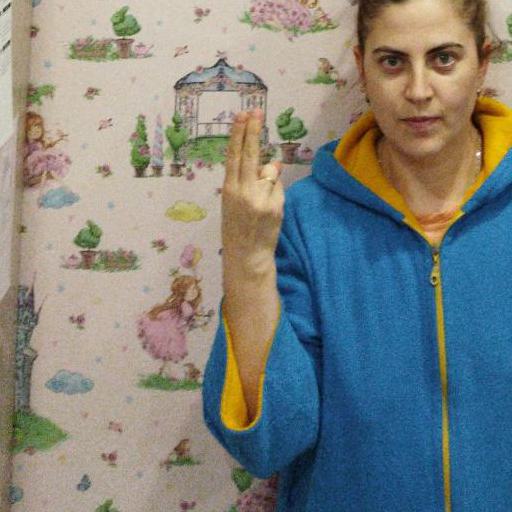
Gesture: two_up_inverted